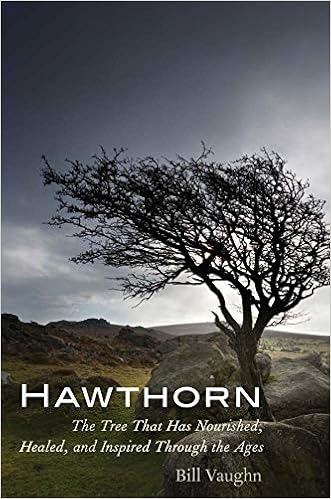
Hawthorn: The Tree That Has Nourished, Healed, and Inspired Through the Ages
Category: Books
Review “This jack-of-all-trees story makes for a compelling read, spiced with arcane history and Vaughn’s own anecdotes.”— Science News ― Science News “Wow! This is quite extraordinary.... I was absolutely riveted from the first paragraph. Vaughn’s writing is often deeply literary, but at the same time, one can see the wheels of an innate environmentalist turning in intricate circles, sketching out a narrative that is by turns thoughtful, funny, informative, and even astonishing.”—Daniel Lewis, Huntington Library -- Daniel Lewis Published On: 2014-08-15“Bill Vaughn romps through the thickets and hedgerows of biology and culture, emerging with fascinating tales about an unjustly neglected species.”—David George Haskell, author of The Forest Unseen -- David George Haskell Published On: 2014-09-26“ Hawthorn is a delightful book about a tree that has deeply influenced European and American landscapes and cultures. Vaughn is a gifted storyteller who writes with flair and nuance.”—Ruth Kassinger, author of A Garden of Marvels -- Ruth Kassinger Published On: 2014-11-03“A fascinating exploration into how a tough, thorny tree could have so much human and personal history carved into it, from war and famine to fairy tales and founding fathers. Hawthorn tells a story as charmingly and intricately branching as its subject.”—Paul Collins, author of Murder of the Century: The Gilded Age Crime That Scandalized a City & Sparked the Tabloid Wars -- Paul Collins Published On: 2014-12-02“Bill Vaughn fully succeeds in making the reader feel as if he has followed along on a journey of revelation inspired by a chance encounter with a hawthorn. The book is exceedingly original and the author does an excellent job weaving together a wide range of material.”—Todd A. Forrest, The New York Botanical Garden -- Todd A. Forest Published On: 2014-08-14“Vaughn is clearly captivated by the hawthorn, both as a natural phenomenon, and as a mythic force . . . Call it a gentle madness if you will, but I recommend sharing it.”—Laurence Marschall, Natural History -- Laurence Marschall ― Natural History “In other hands, this book could be a mess as tangled as its subject. Vaughn holds it all together, blending anecdotes, myth, folklore and scientific fact into as fun and interesting an offering of natural history as I've read.”—Chris La Tray, Missoula Independent -- Chris La Tray ― Missoula Independent Selected to receive Honor Book recognition for the 2015 Montana Book Award . -- Montana Book Award ― Friends of the Missoula Public Library Published On: 2016-02-22 About the Author Bill Vaughn writes for many publications about topics ranging from sports to the paper industry, fashion to the cattle business. He lives outside Missoula, MT.
Features: An engaging introduction to the ancient hawthorn tree and its varied roles in human history | One of humankind’s oldest companions, the hawthorn tree is bound up in the memories of every recorded age and the plot lines of cultures across the Northern Hemisphere. In | Hawthorn, | Bill Vaughn examines the little-recognized political, cultural, and natural history of this ancient spiky plant. Used for thousands of years in the impenetrable living fences that defined the landscapes of Europe, the hawthorn eventually helped feed the class antagonism that led to widespread social upheaval. In the American Midwest, hawthorn-inspired hedges on the prairies made nineteenth-century farming economically rewarding for the first time. Later, in Normandy, mazelike hedgerows bristling with these thorns nearly cost the Allies World War II. Vaughn shines light on the full scope of the tree’s influence over human events. He also explores medicinal value of the hawthorn, the use of its fruit in the world’s first wine, and the symbolic role its spikes and flowers played in pagan beliefs and Christian iconography. As entertaining as it is illuminating, this book is the first full appreciation of the hawthorn’s abundant connections with humanity.